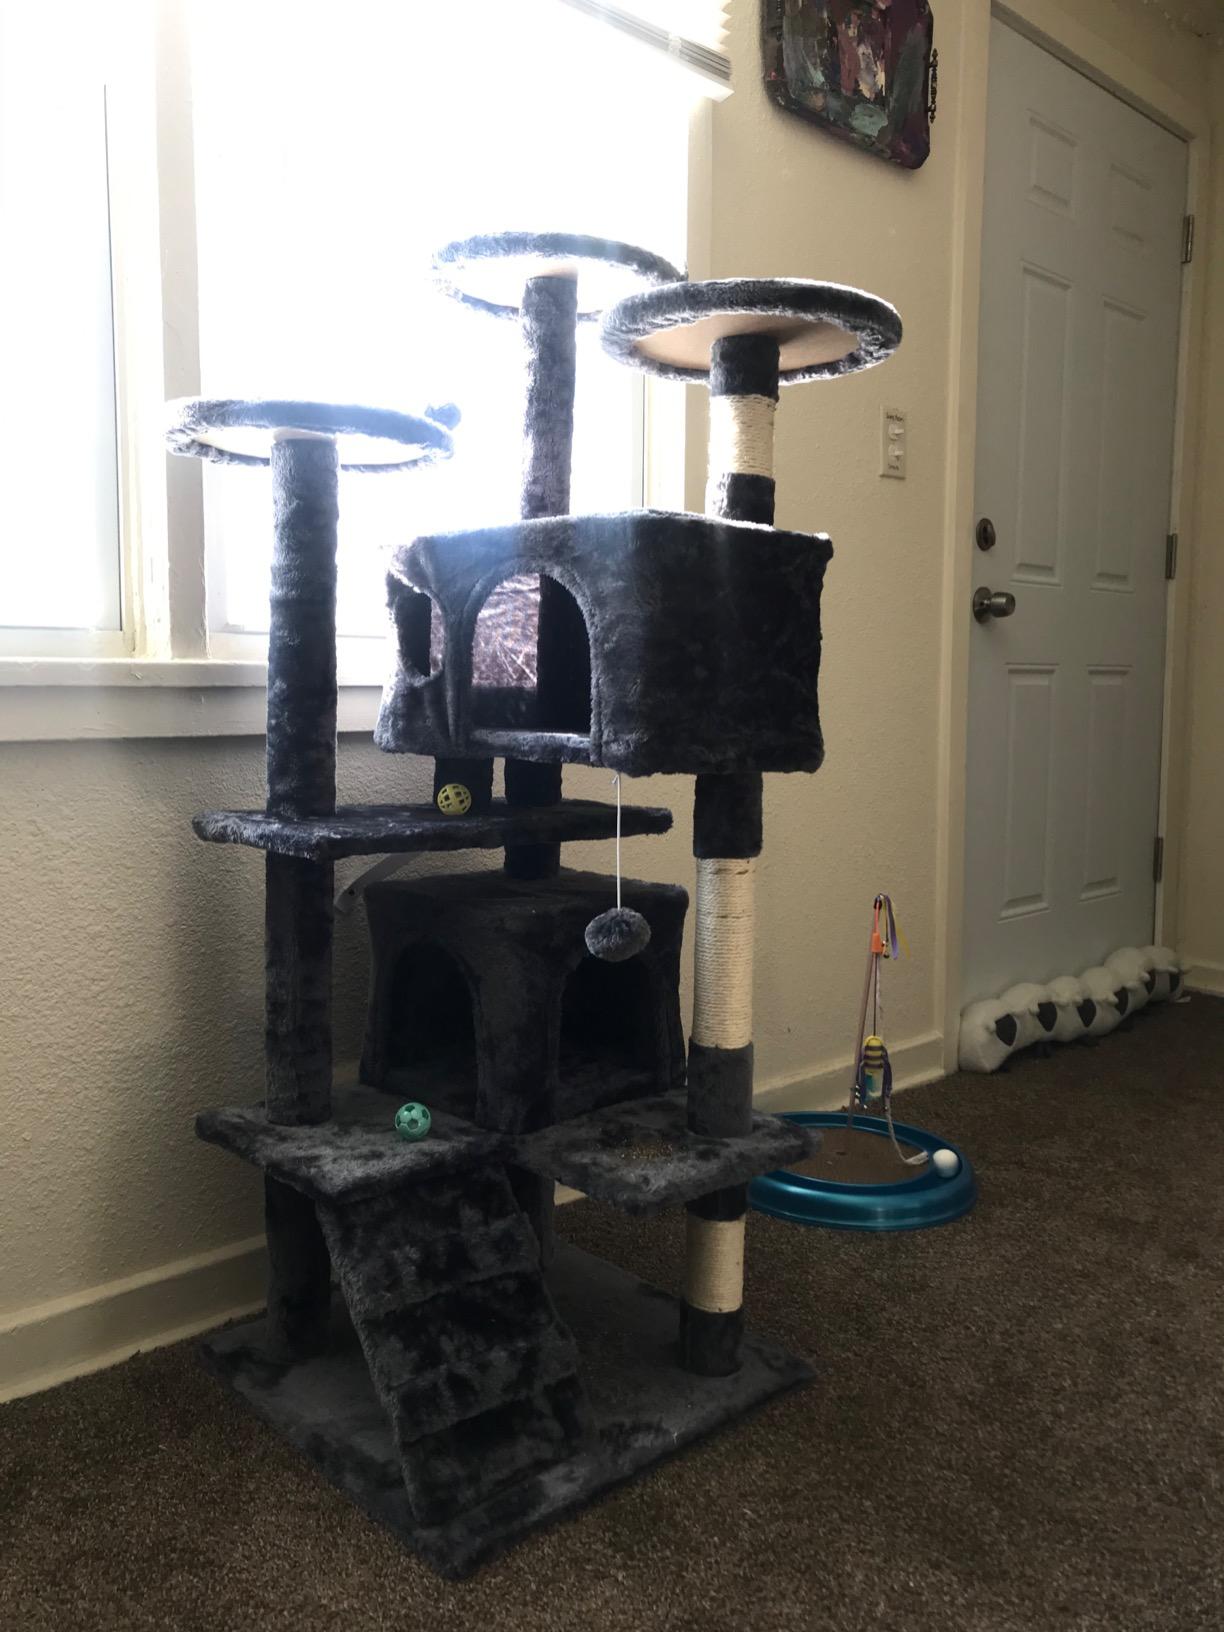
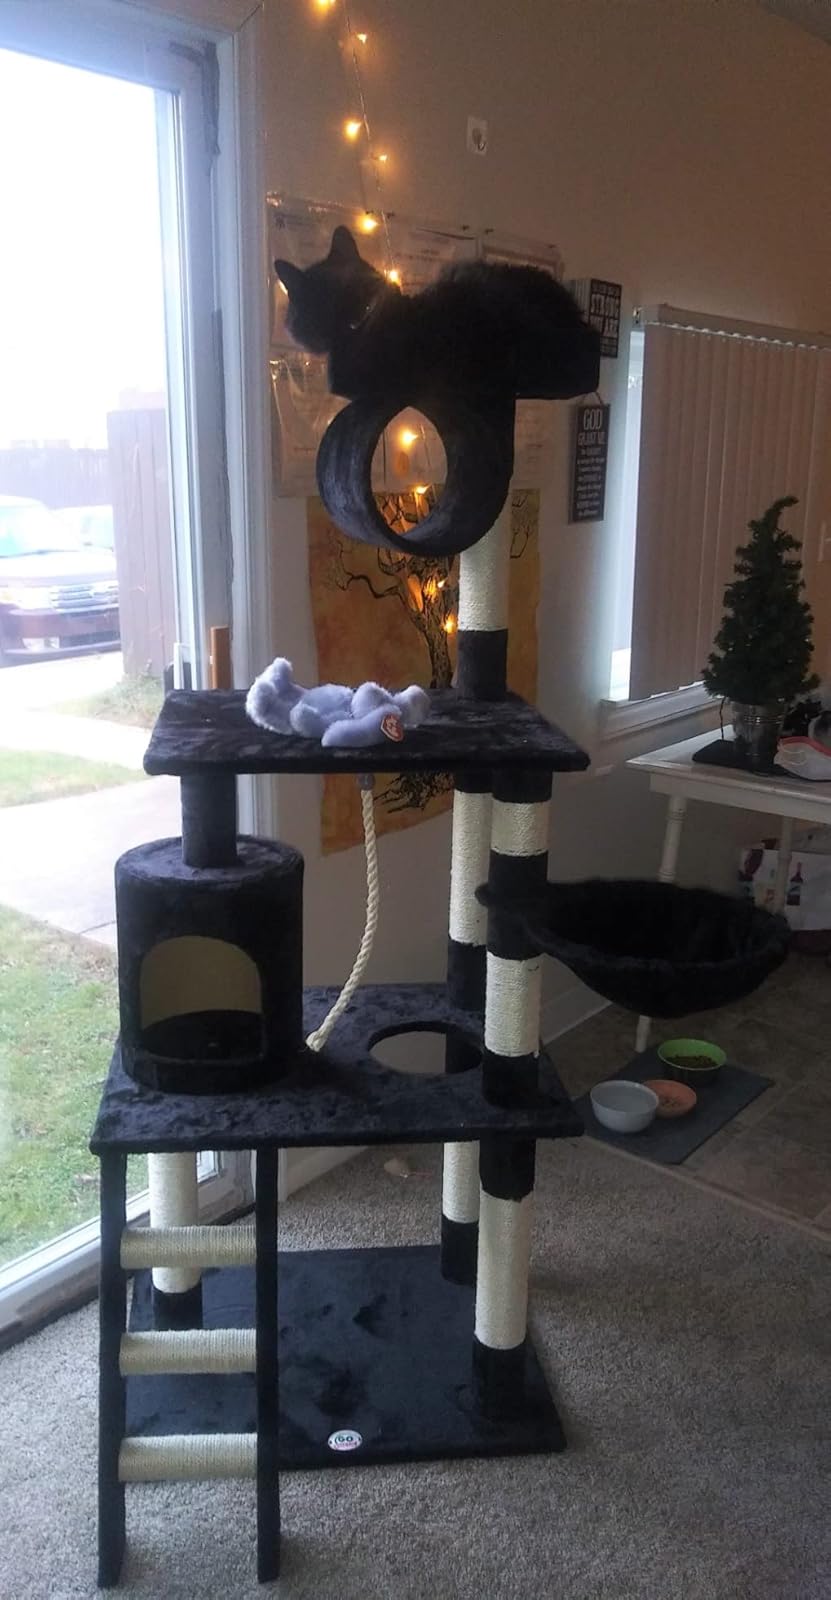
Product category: items_cat tree
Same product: no